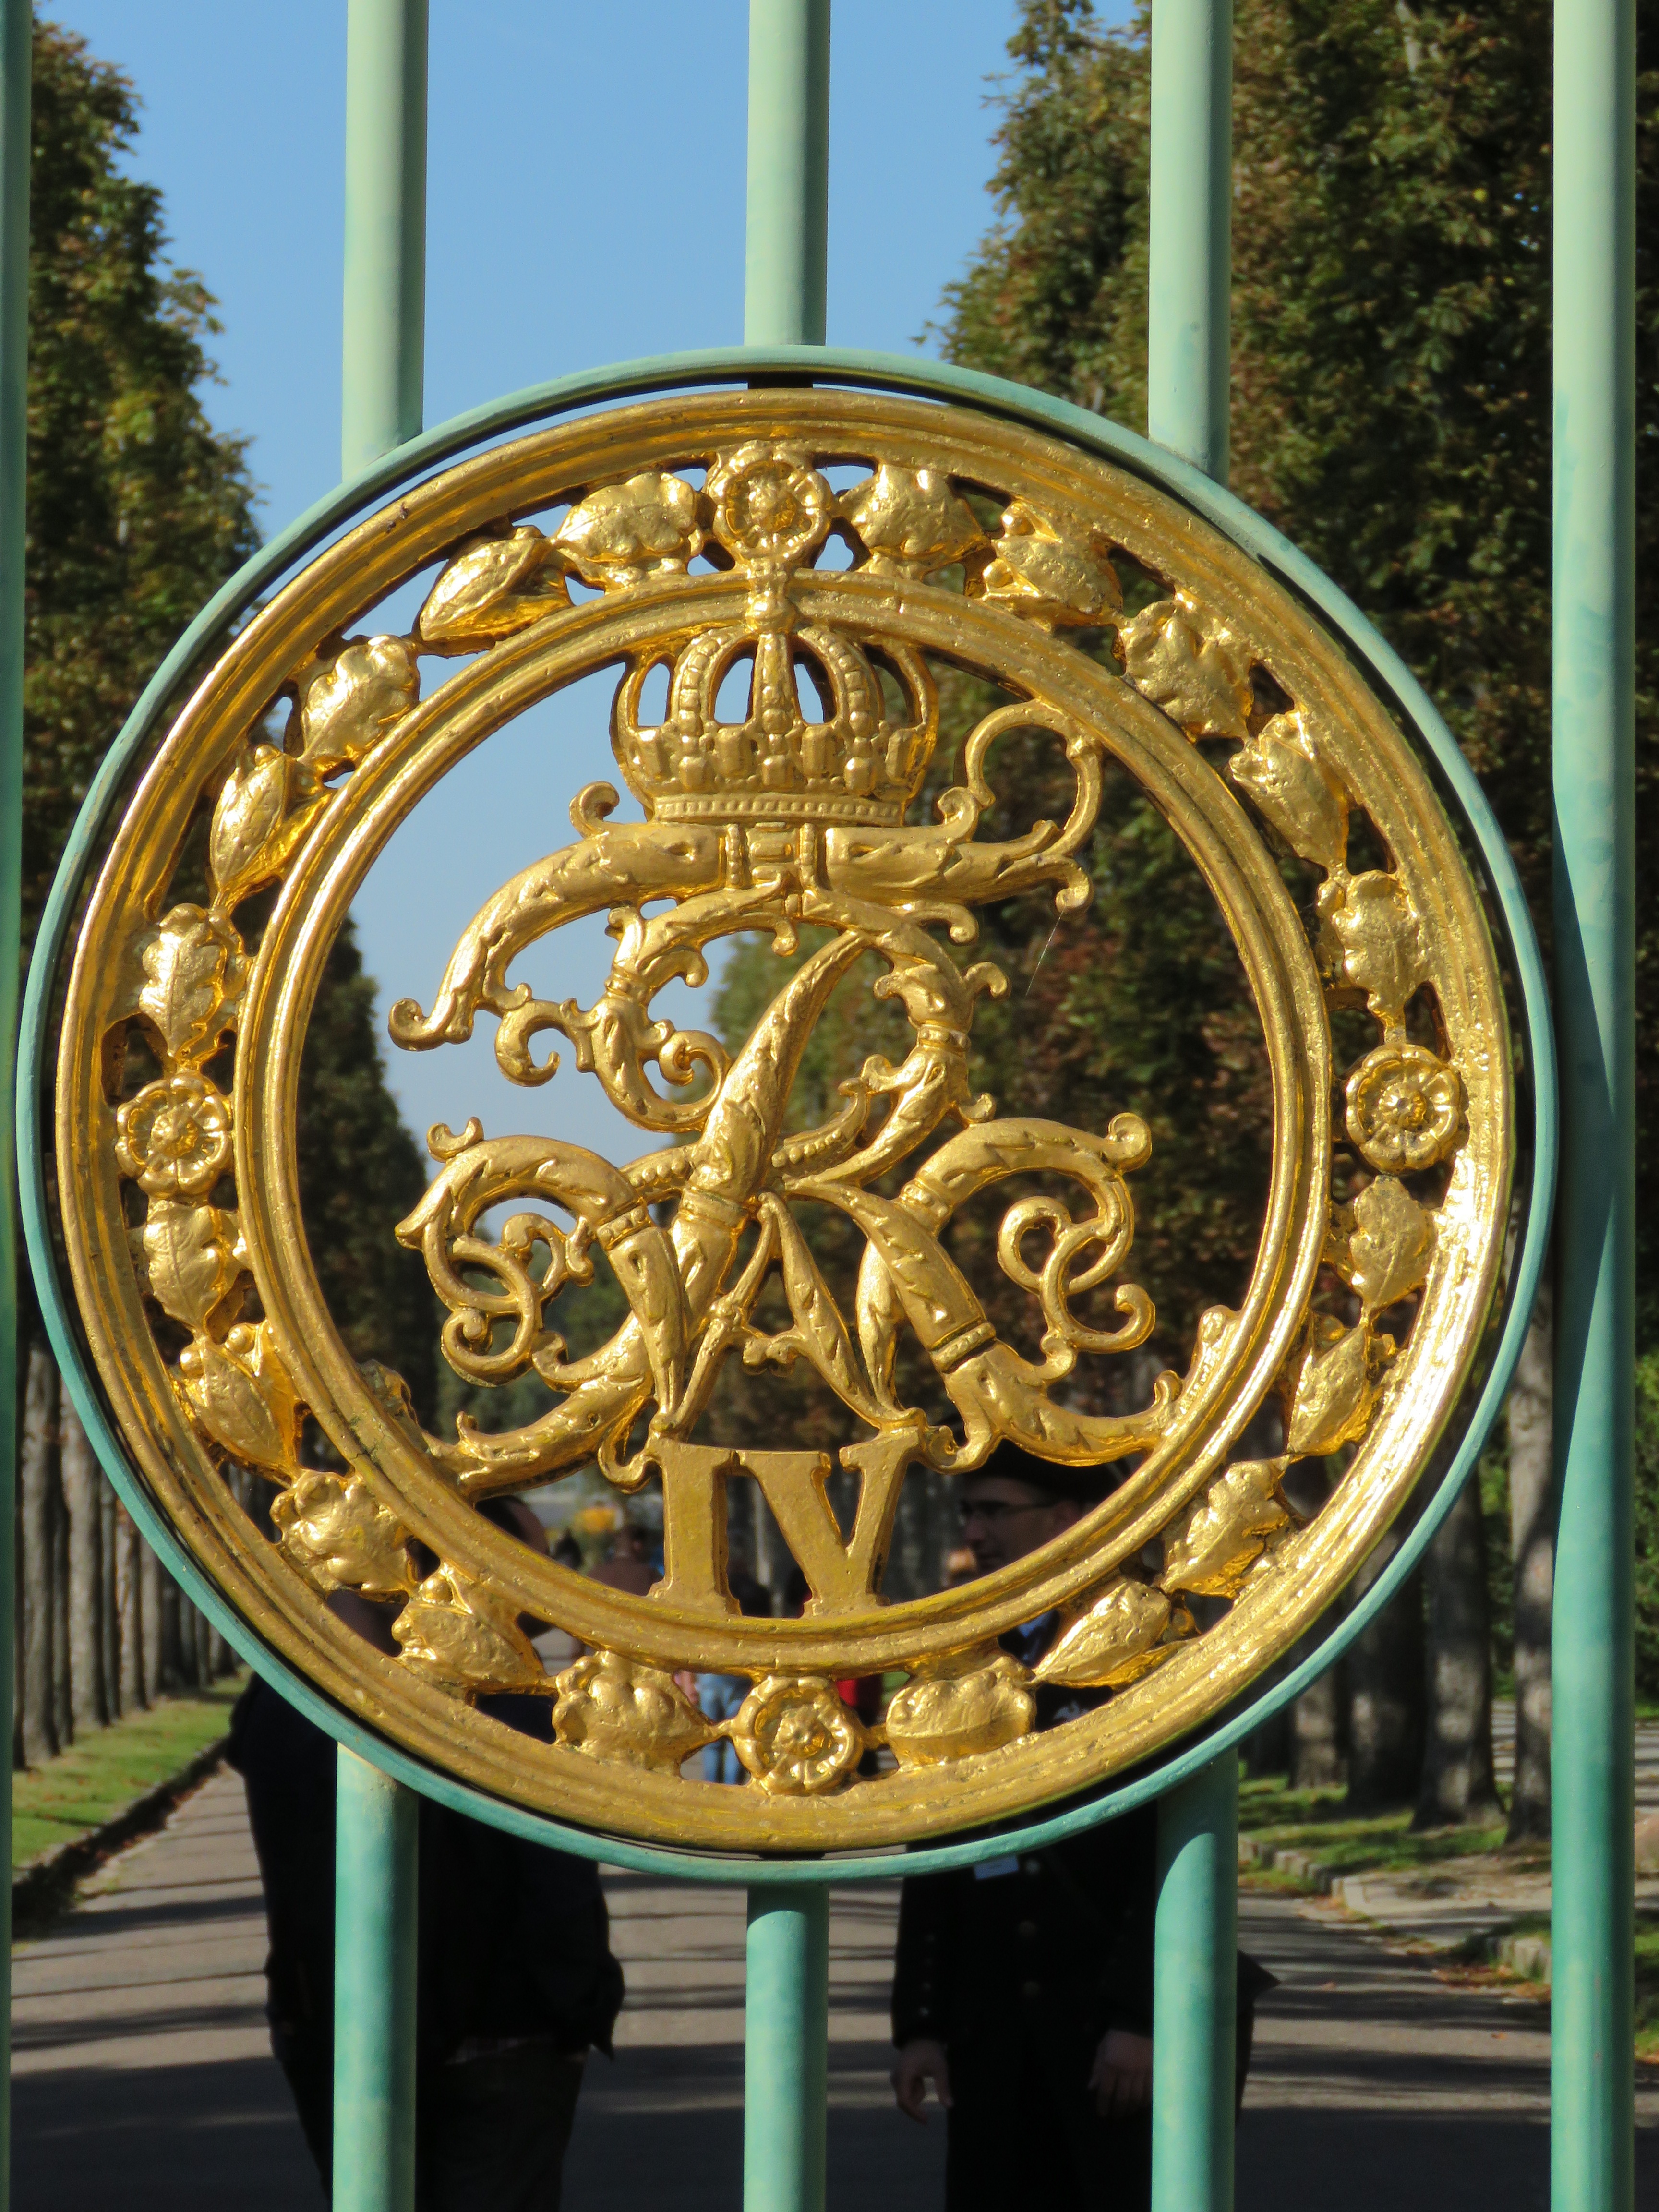
window, gate, goal, emblem, potsdam, sanssouci, green grid